TeleEye

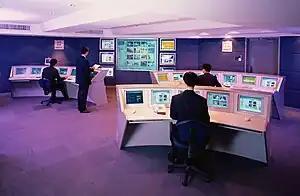
A company using the TeleEye system

TeleEye Group, is a Hong Kong–based audio-visual, information technology company, founded in 1994. The primary products of the group are network CCTV and DVR applications. The TeleEye Group is the first company to become a publicly traded company arising from the support of a Hong Kong public university and the Hong Kong government through the Business Incubation Programme. (Mak 43) Today, the TeleEye Group of products is available internationally in 25 countries.